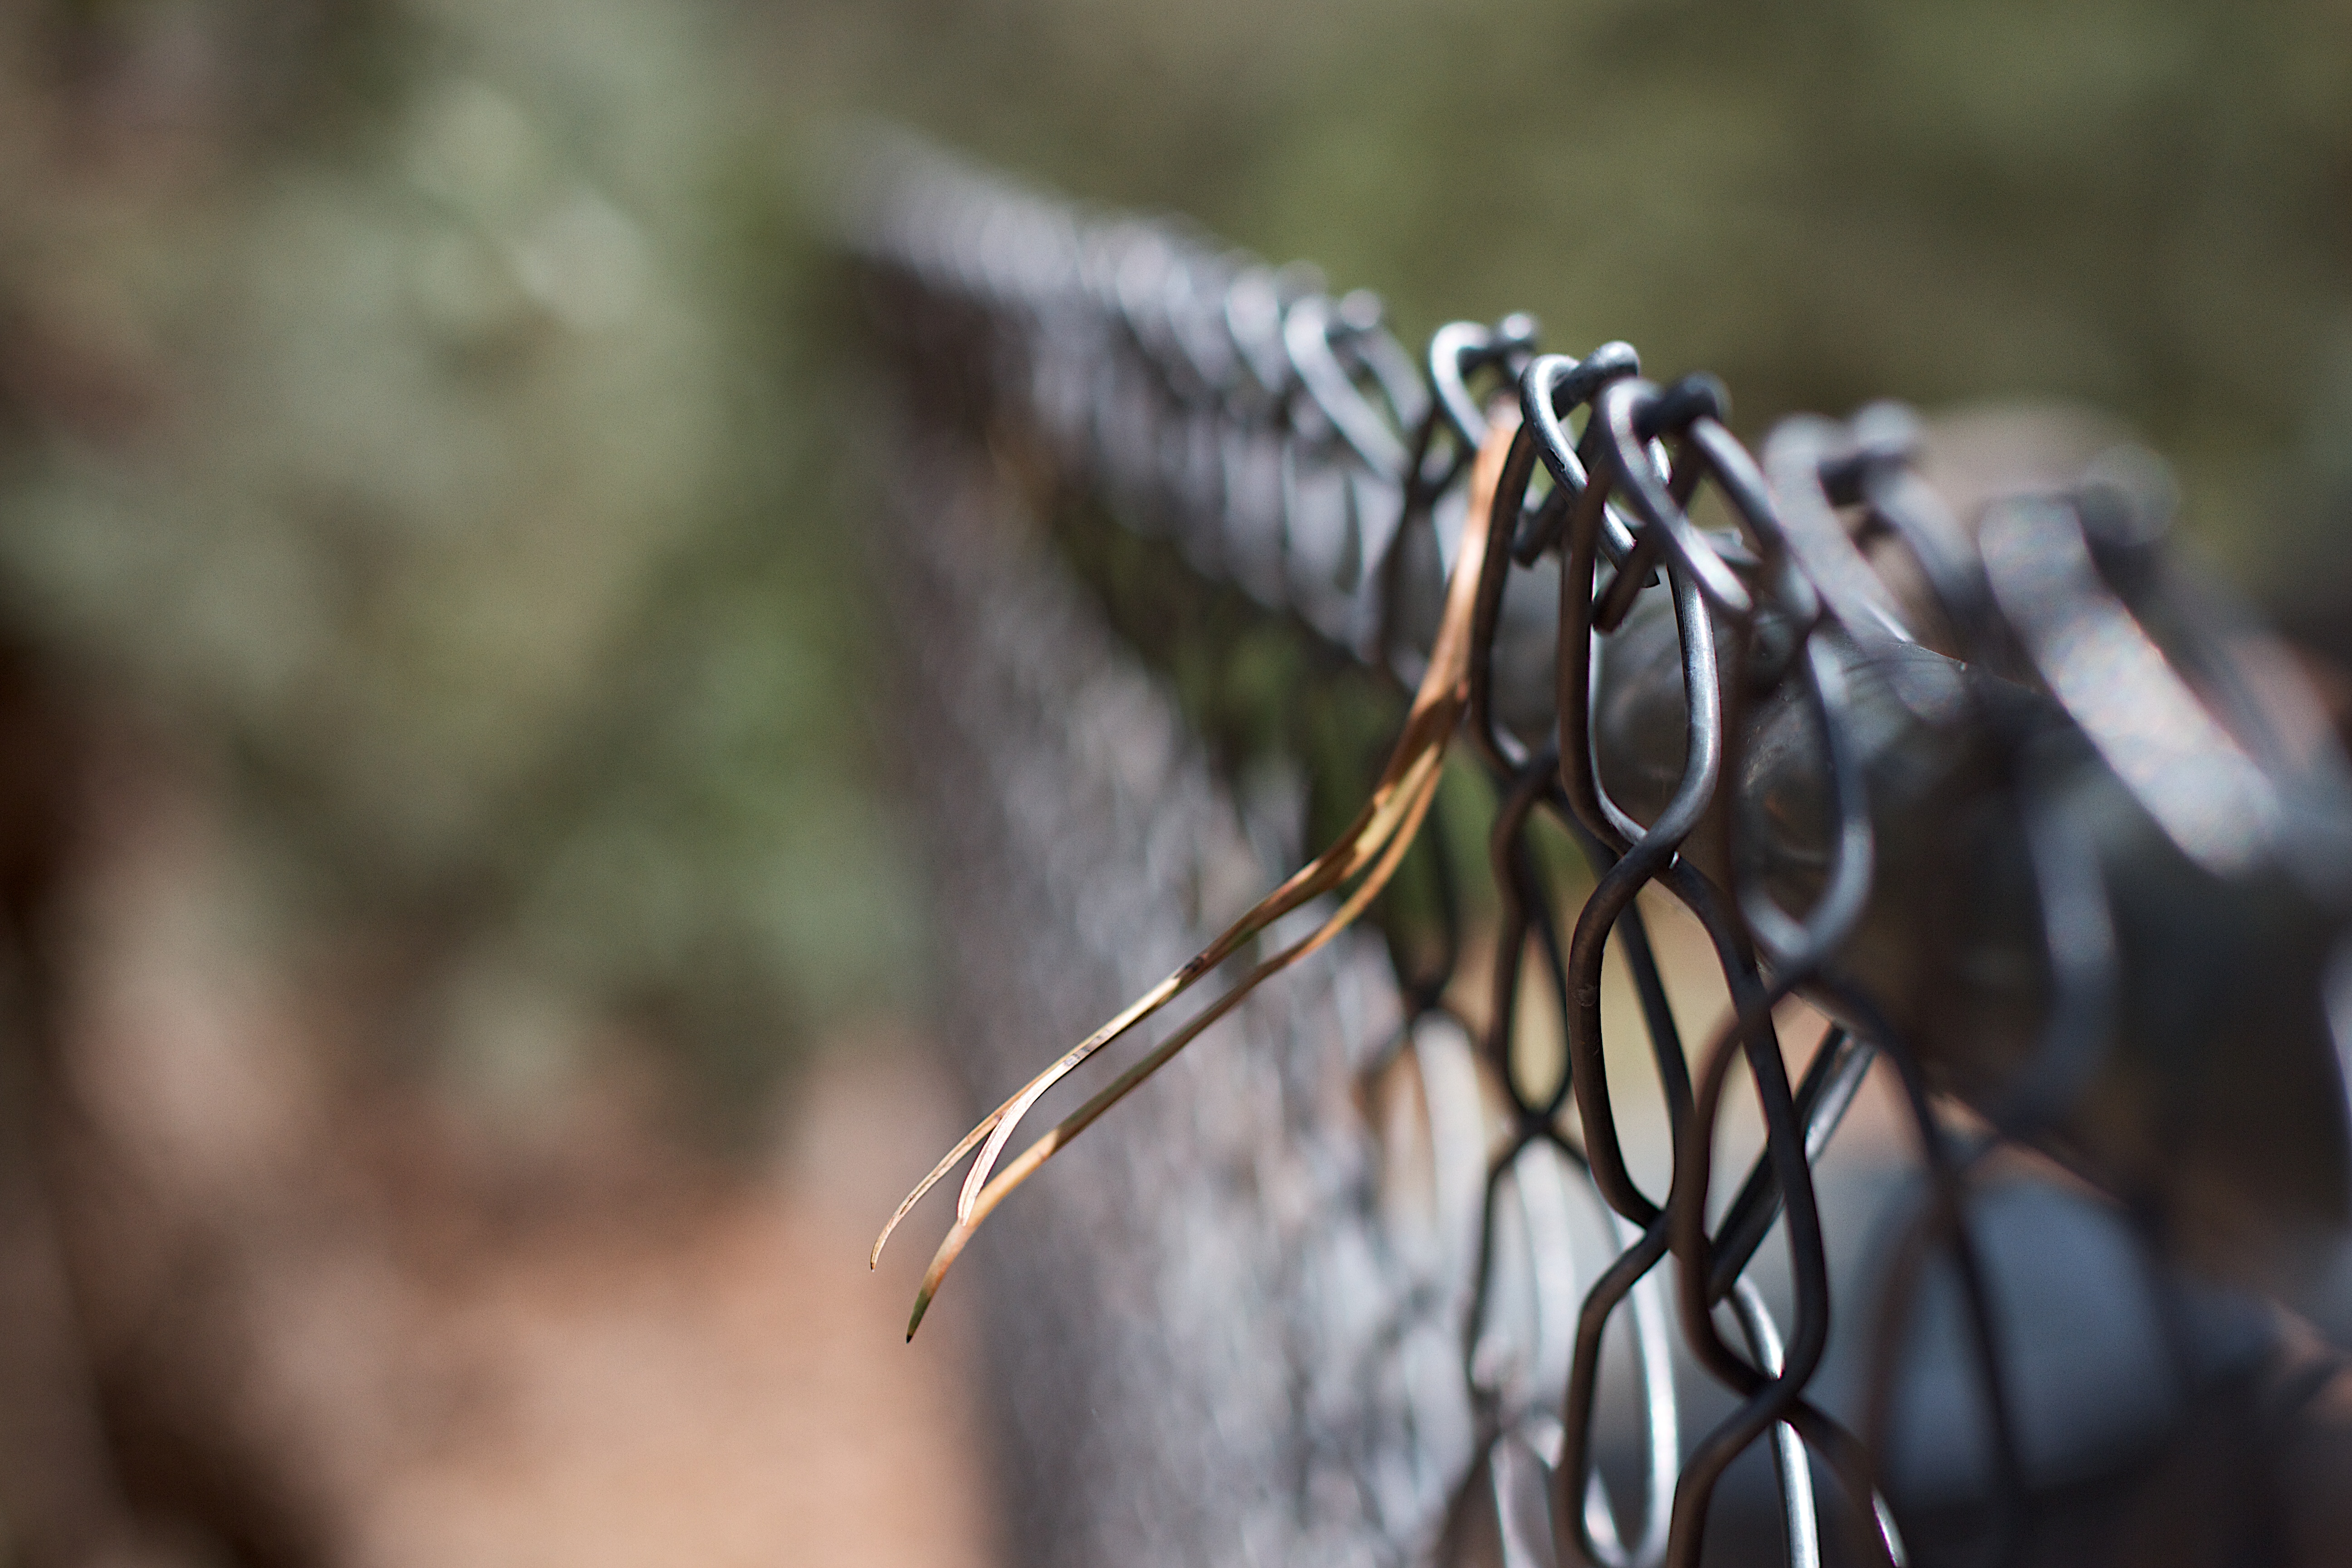
nature, grass, branch, photography, sunlight, leaf, flower, wildlife, spring, insect, autumn, flora, season, fauna, invertebrate, twig, close up, 2012366, macro photography